Diego de Covarrubias y Leyva

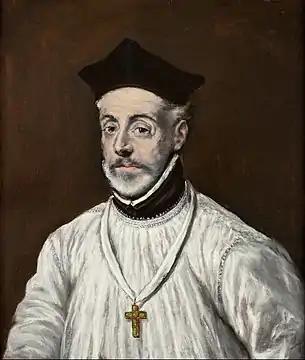
Diego de Covarrubias, by El Greco

Diego de Covarrubias y Leyva (July 25, 1512 – September 27, 1577) was a Spanish jurist and Roman Catholic prelate who served as Archbishop of Cuenca (1577-1577), Archbishop of Segovia (1564-1577), Archbishop of Ciudad Rodrigo (1560-1564), and Archbishop of Santo Domingo (1556-1560).